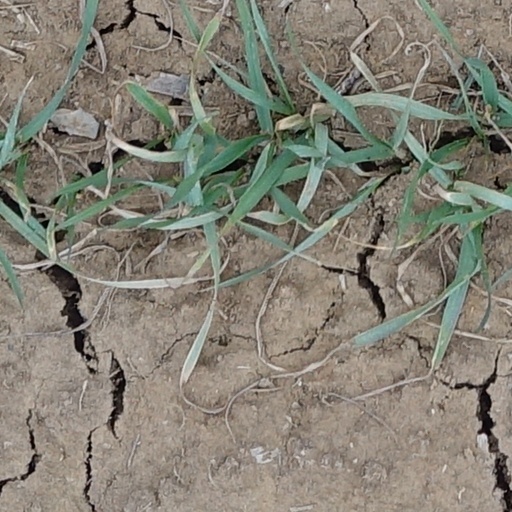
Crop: wheat